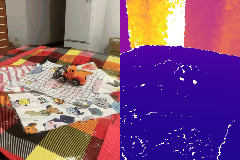
Label: truck